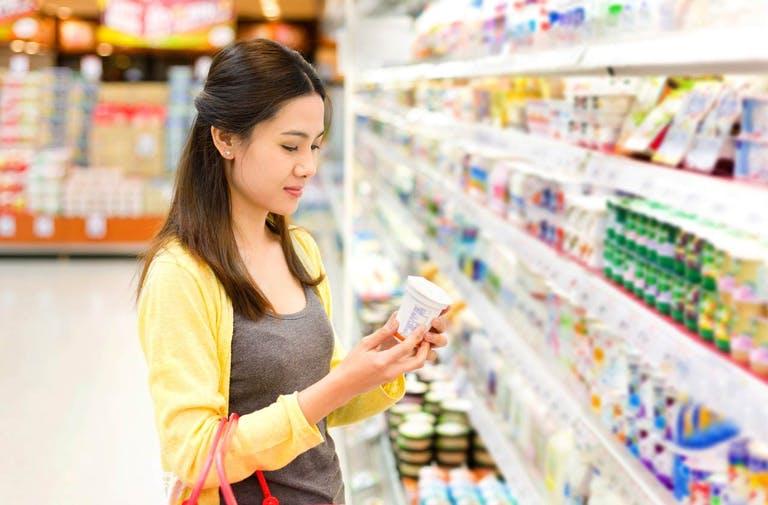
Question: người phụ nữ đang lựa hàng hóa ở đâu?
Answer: người phụ nữ đang lựa đồ ở trong siêu thị